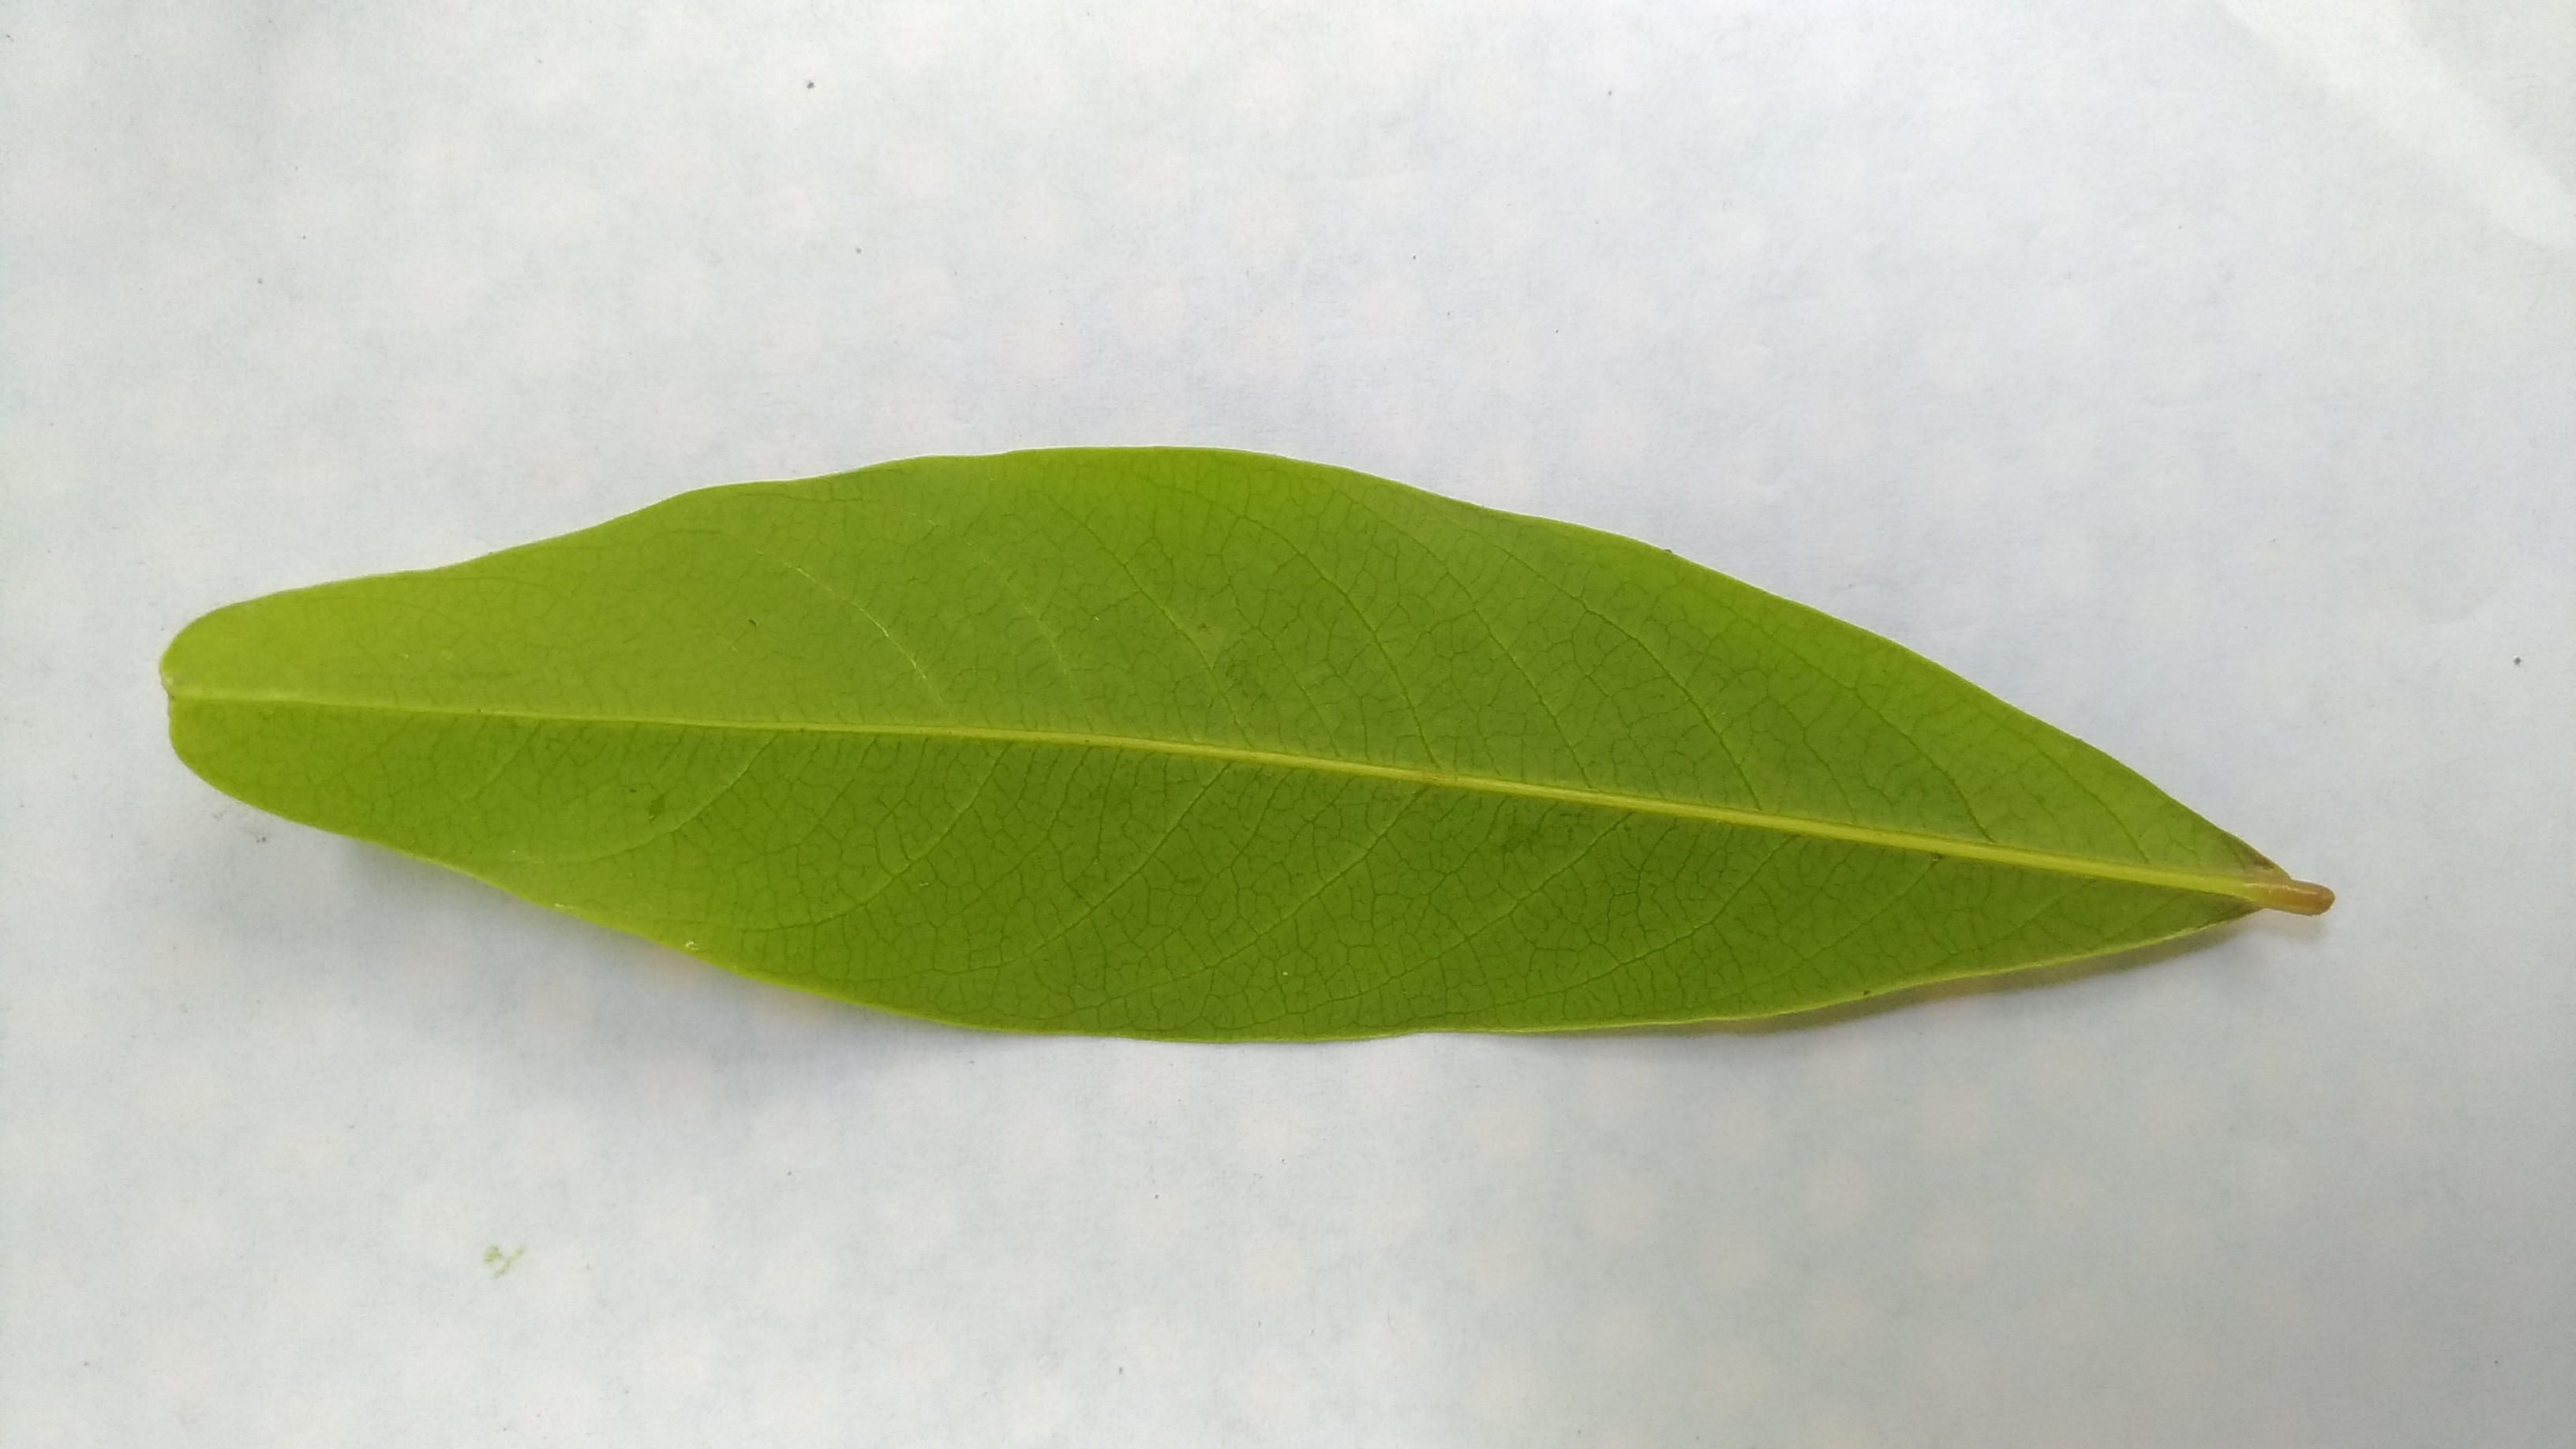
Plant: Seethaashoka